Monument of Prusias II

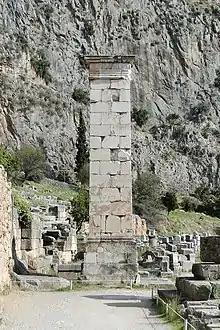
Pillar of Prusias

The stele of Prusias is one of the ex votos at the sanctuary of Apollo in Delphi, constructed in honour of king Prusias II of Bithynia.